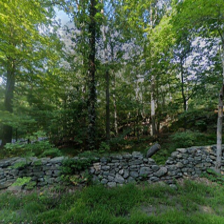
Label: streetView